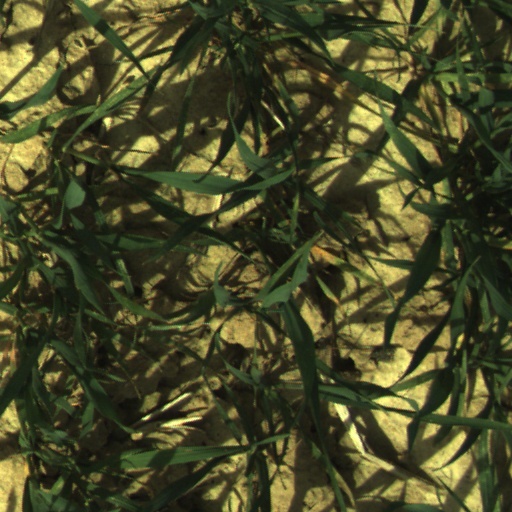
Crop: wheat